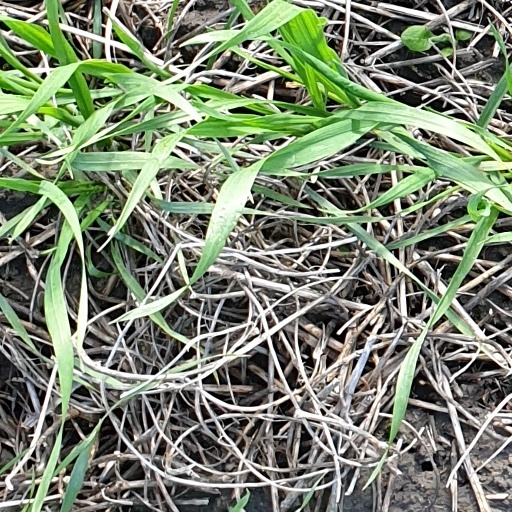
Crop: wheat